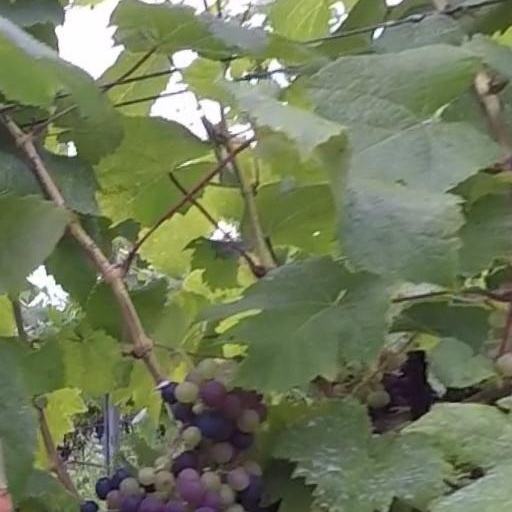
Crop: grape